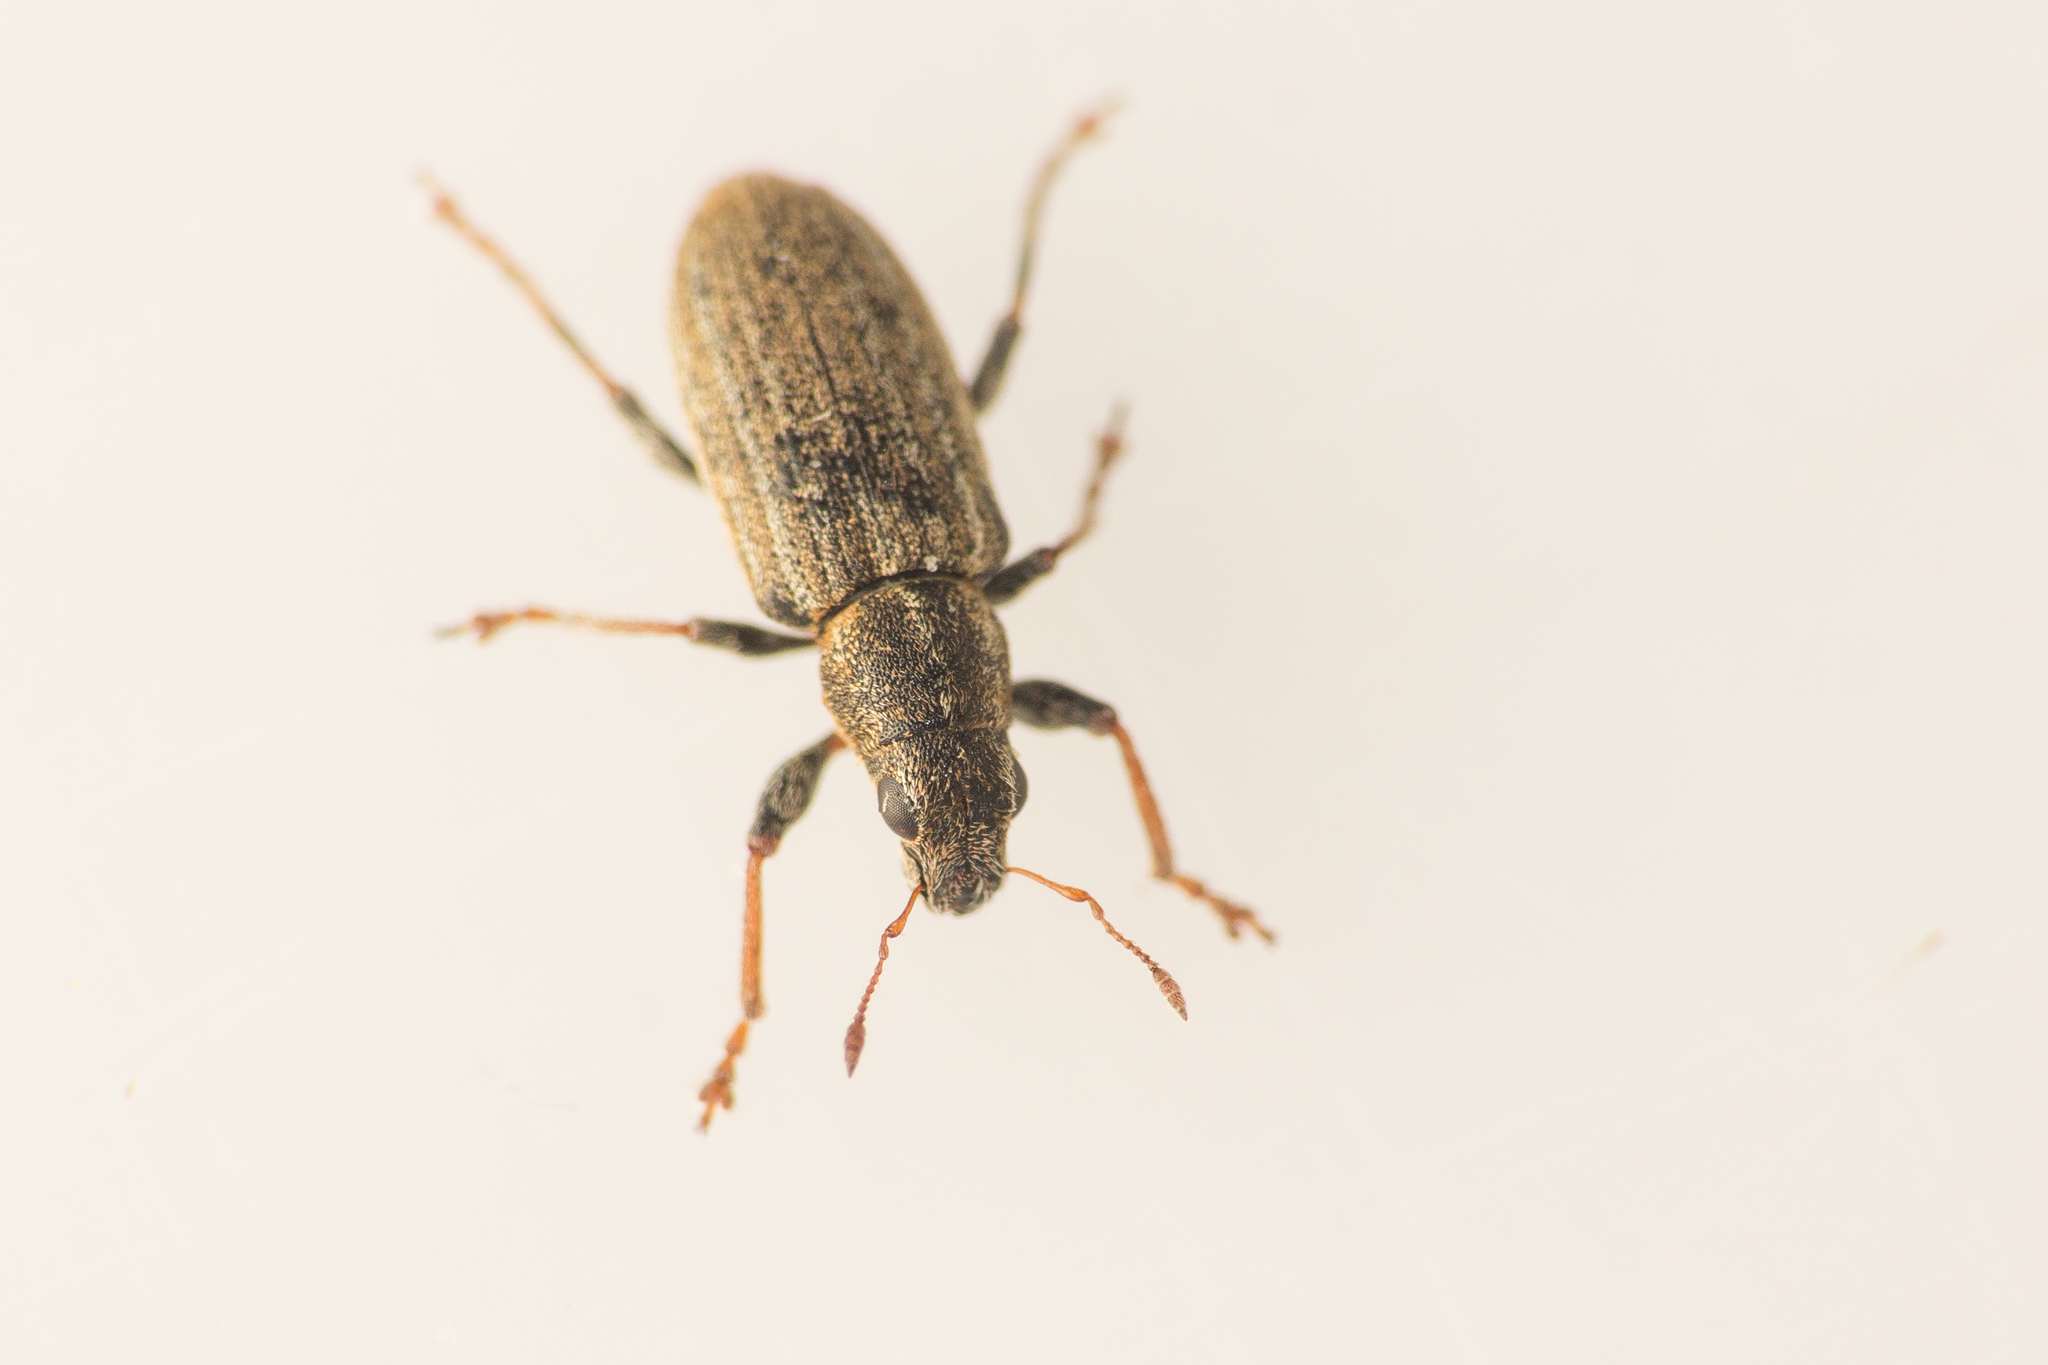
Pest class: pea_leaf_weevil